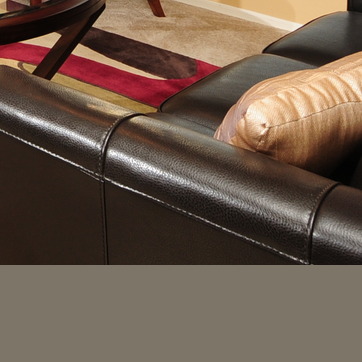
Material: leather